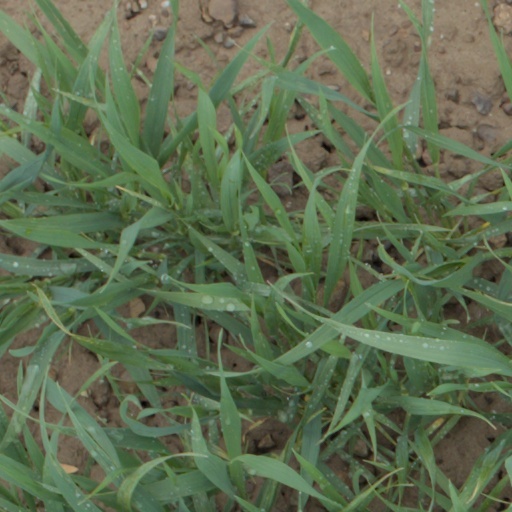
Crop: wheat